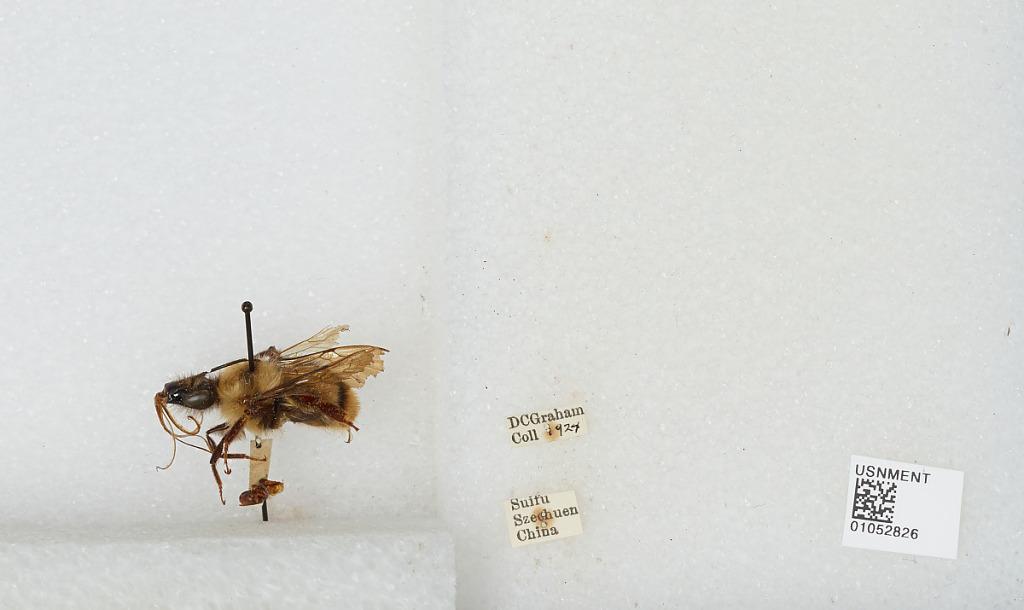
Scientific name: Bombus sp.
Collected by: D. Graham
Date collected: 1924--
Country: China
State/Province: Sichuan
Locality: Yibin